Eshmunazar II

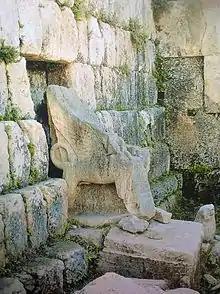
Throne of Astarte at the Temple of Eshmun in Bustan-el-Sheikh in the vicinity of Sidon, Lebanon. The temple by the Ydll source is mentioned in line 17 of the inscription of the sarcophagus of Eshmunazar II.

The kings of Sidon held priestly roles in addition to military, judicial and diplomatic responsibilities. Some locally minted coins display scenes suggesting that the Sidonian kings actively participated in religious ceremonies. Eshmunazar II descended from a line of priests; his father Tabnit and his grandfather Eshmunazar I were priests of Astarte, in addition to being kings of Sidon, as recorded on Tabnit's sarcophagus inscriptions. Eshmunazar II's mother was also a priestess of Astarte as illustrated on line 14 of her son's sarcophagus inscriptions. The construction and restoration of temples and the execution of priestly duties served as promotional tools used by Sidonian monarchs to bolster their political power and magnificence, and to depict them as pious recipients of divine favor and protection. This royal function was manifested by Eshmunazar II and his mother Queen Amoashtart through the construction of new temples and religious buildings for the Phoenician gods Baal, Astarte, and Eshmun in a number of Sidon's neighborhoods and its adjoining territory.